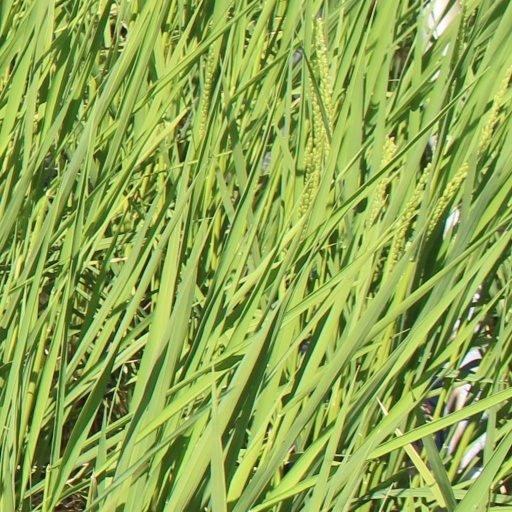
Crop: rice